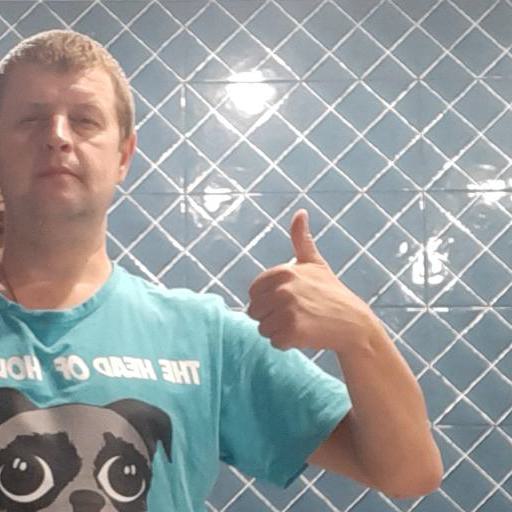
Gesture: like